Temporary gentlemen

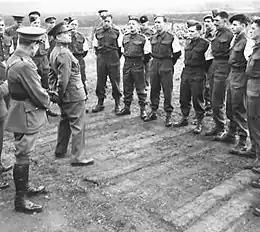
A photograph of a group of officer candidates stood outside in front of two instructors

The government attempted to assist demobilised officers to find new work by providing training in the fields of agriculture and business and by establishing several related grants and allowances. There was much displeasure amongst the former officers, particularly those who had to take large steps back down the social ladder. "The Service Man" journal recorded cases of former brigadier-generals acting as cooks in the Royal Irish Constabulary, colonels working as grocers and majors as salesmen. Other officers are known to have become storemen, railway porters and cab drivers, and at least one became an organ grinder.